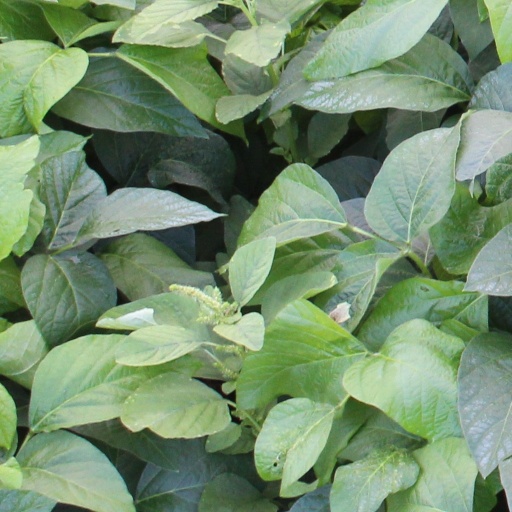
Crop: soybean